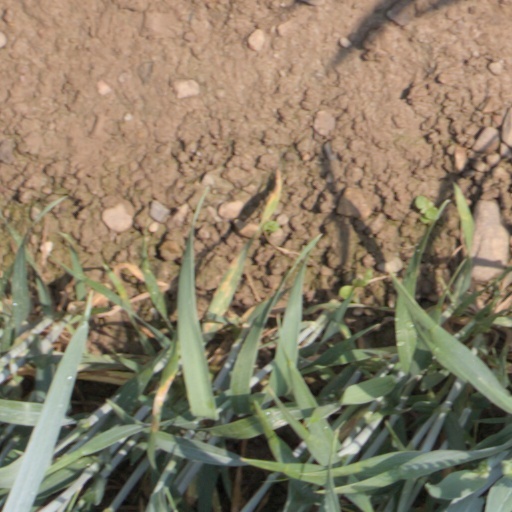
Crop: wheat